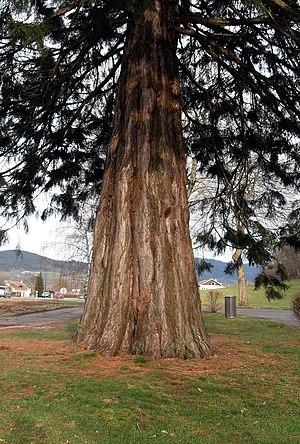
Séquoia géant entre Anould et Fraize